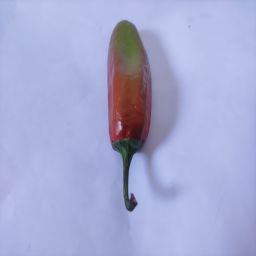
Crop: New Mexico Green Chile
Quality: Ripe